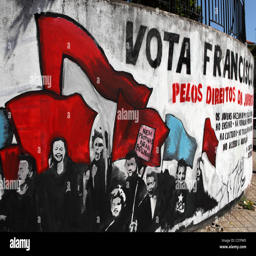
left wing political graffiti on a wall